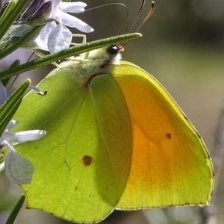
Species: CLEOPATRA
Butterfly family (ImageNet category): sulphur_butterfly